Napoleon Tiara

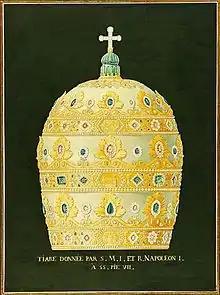
Drawing of the original Napoleon Tiara (1805)

The Napoleon Tiara was a papal tiara given to Pope Pius VII in June 1805 a few months after he presided at the coronation of Napoleon I. While lavishly decorated with jewels, it was deliberately too small and heavy to be worn and meant as an insult to the Pope. In the painting of "The Coronation of Napoleon" by Jacques-Louis David, the tiara is held behind the Pope by one of his aides.